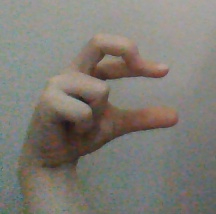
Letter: thal